Marino Rocks railway station

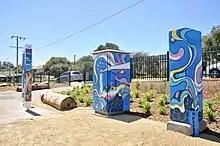
Marino Rocks station artwork by Blake Lovas

In July 2019, artwork by Adelaide artist Blake Lovas was completed at the station as part of the stations Rail Care community volunteer program. Further artworks were created by Seacliff Primary school children in March 2021 following a school presentation on the Marino Rocks Rail Care program and to help promote the school value of "Community".